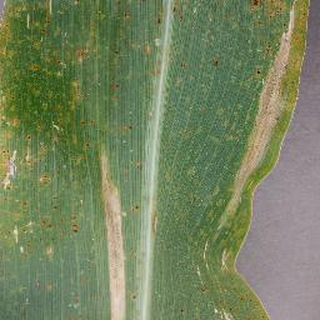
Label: corn_northern_leaf_blight